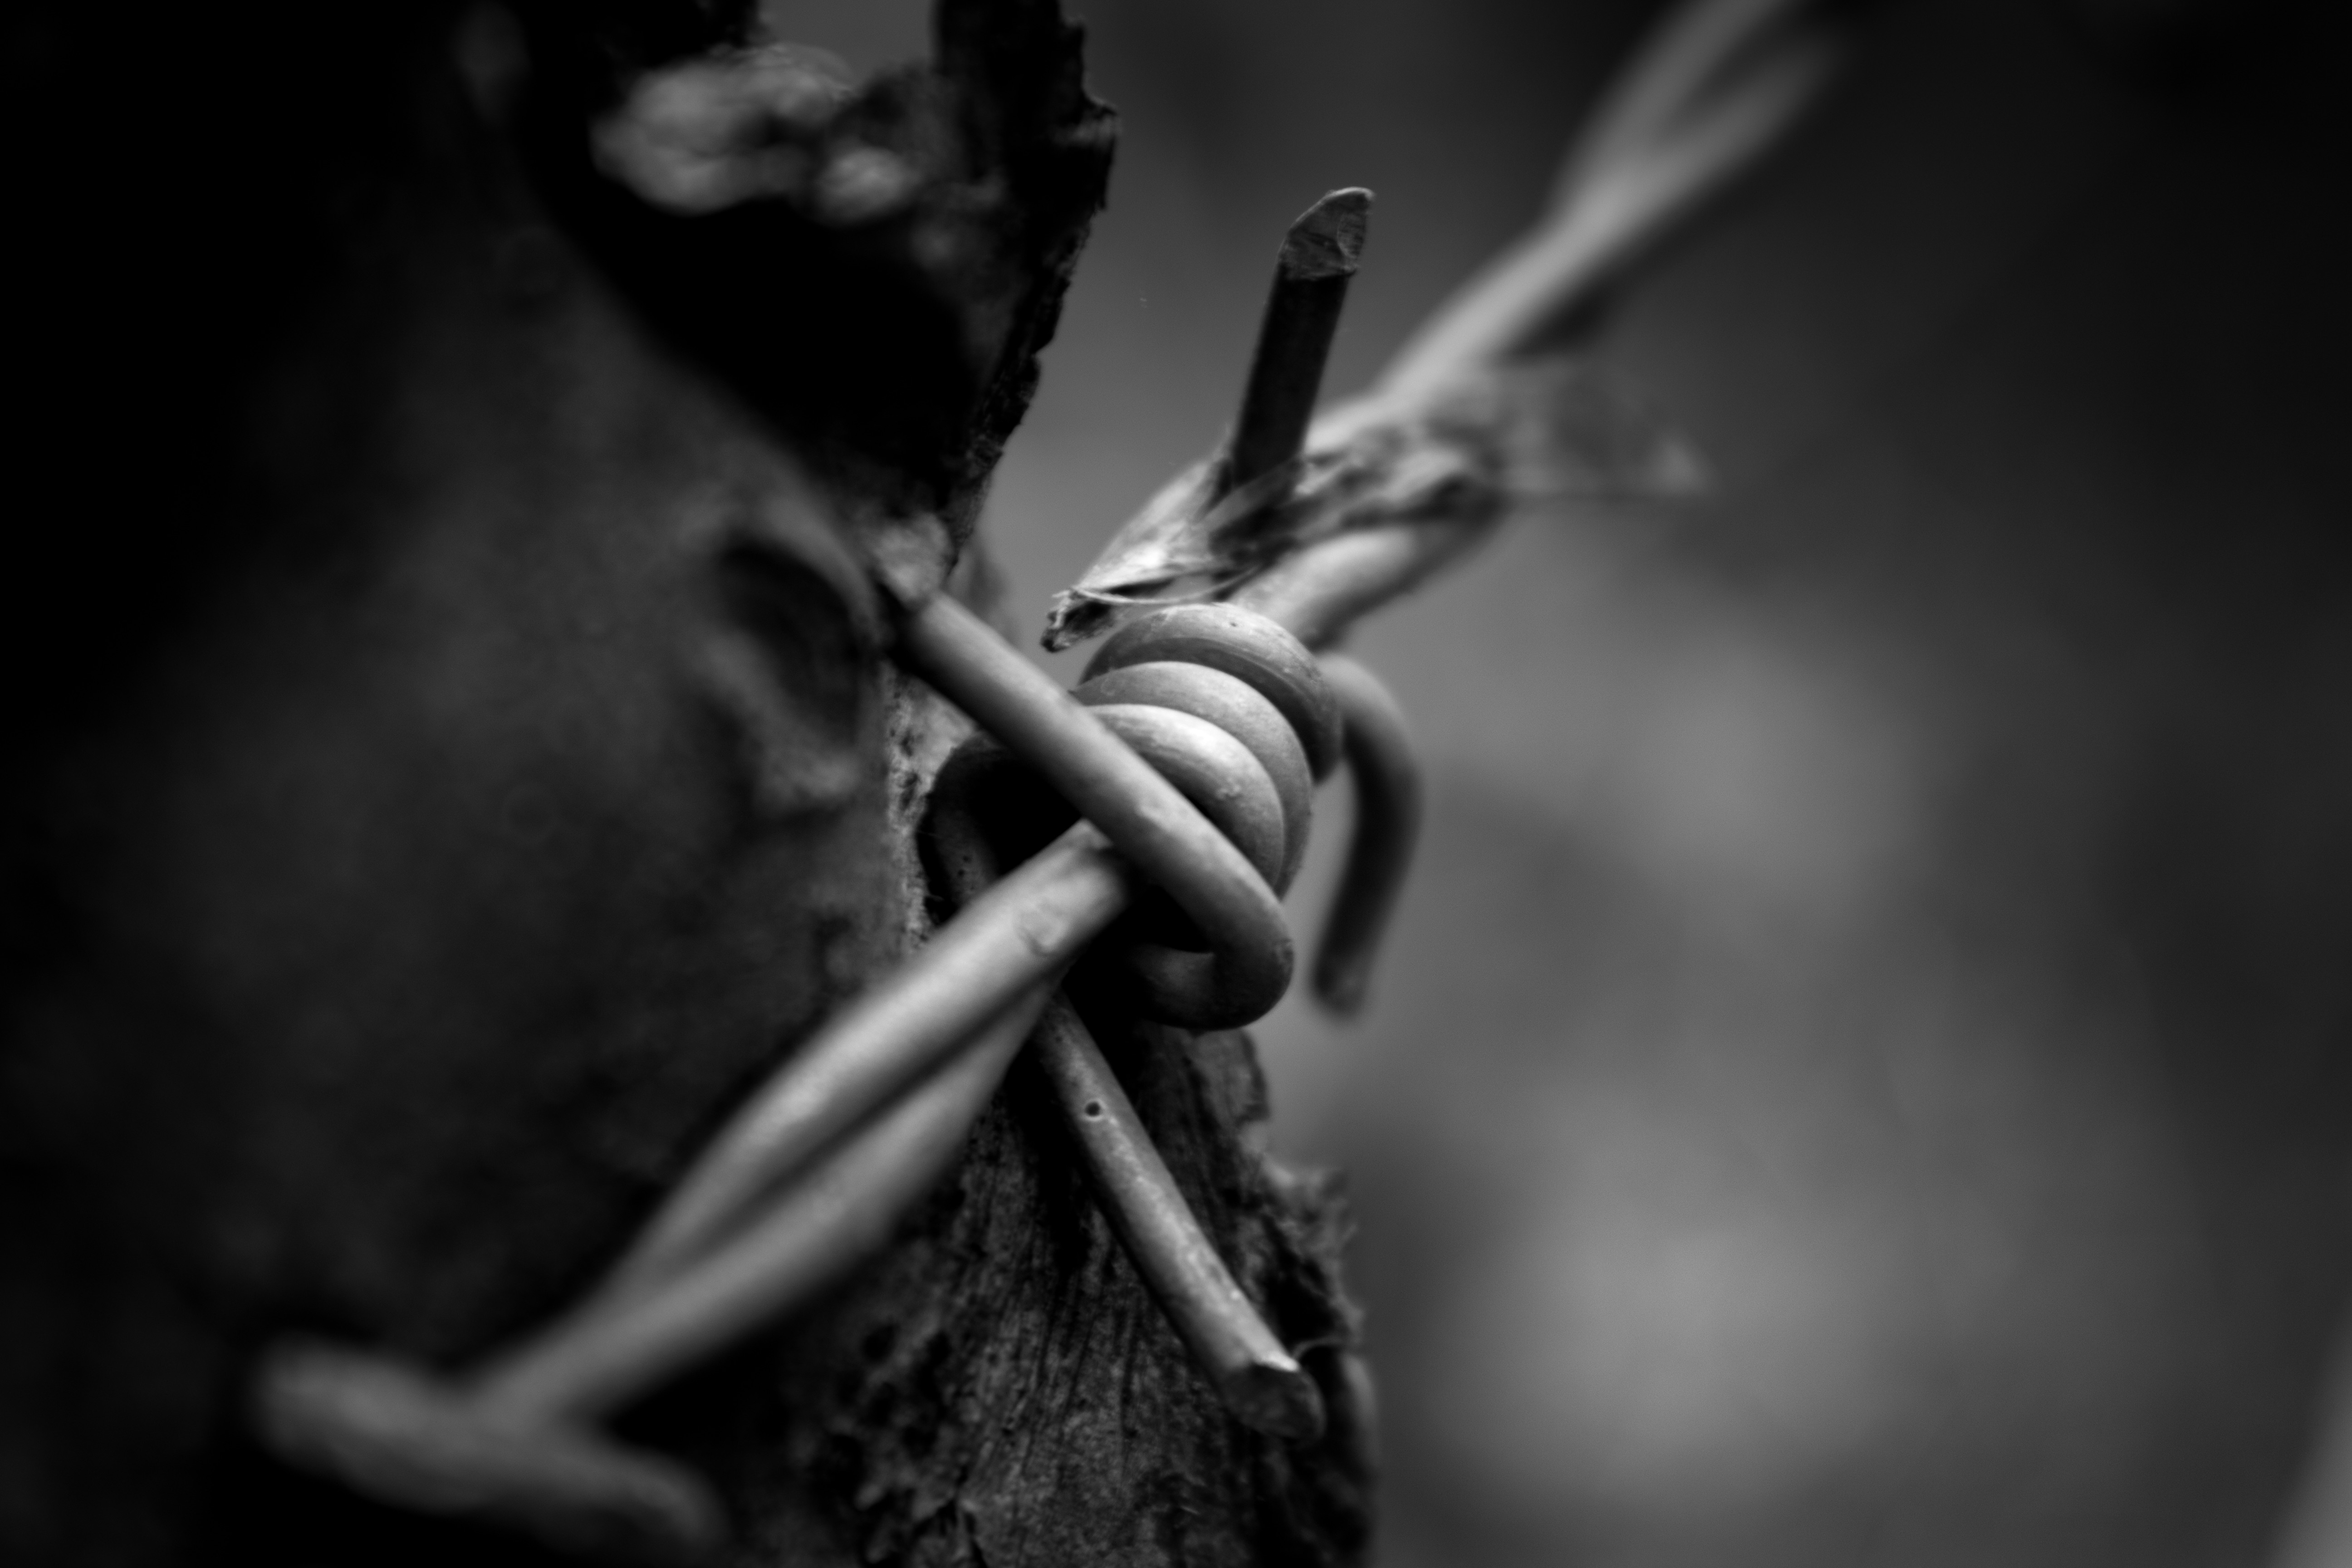
hand, black and white, white, photography, darkness, black, monochrome, close up, guitarist, monochrome photography, film noir